Anders Eliasson

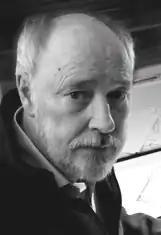
Anders Erik Birger Eliasson

Anders Erik Birger Eliasson (3 April 1947 – 20 May 2013) was a Swedish composer.